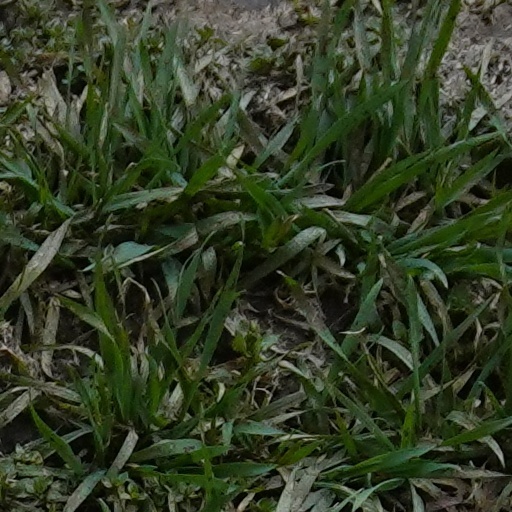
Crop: wheat